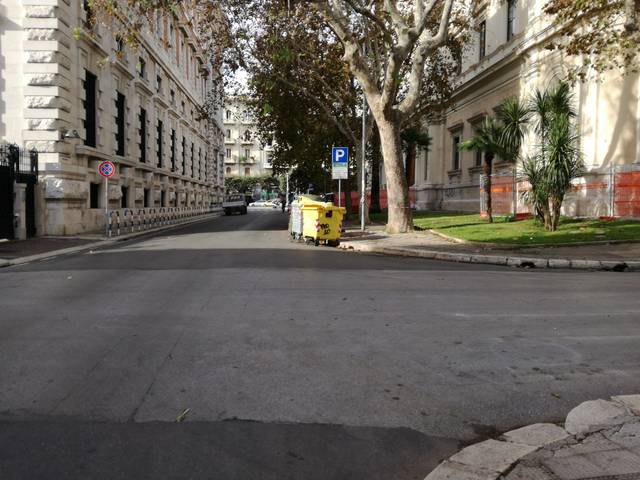
Region: Italy
Coordinates: 41.125, 16.874